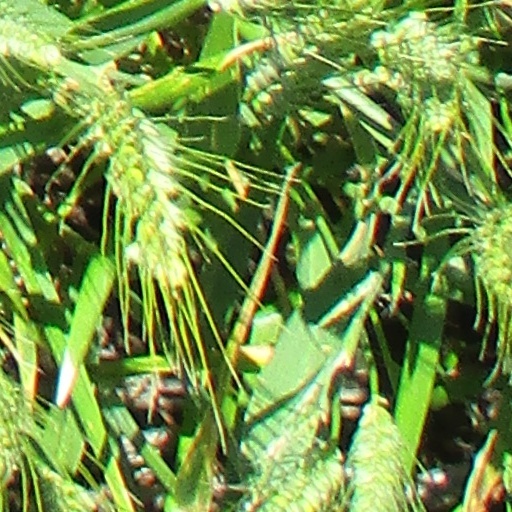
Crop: wheat